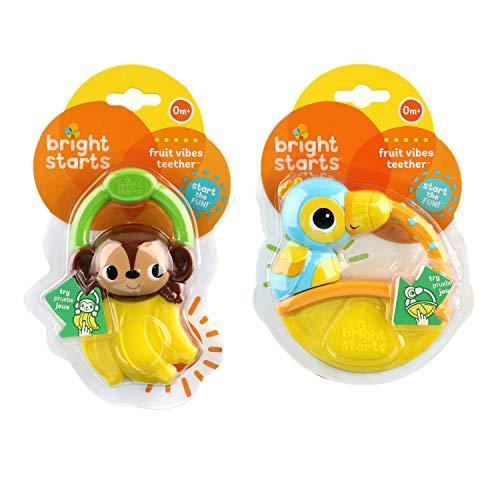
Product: Bright Starts Vibrations Teether, (Style may vary)
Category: Baby Products | Baby Care | Pacifiers, Teethers & Teething Relief | Teethers
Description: Vibrating teether has gummy texture, the perfect surface for gnawing, slobbering, and teething.
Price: $6.92